Incarceration in the United States

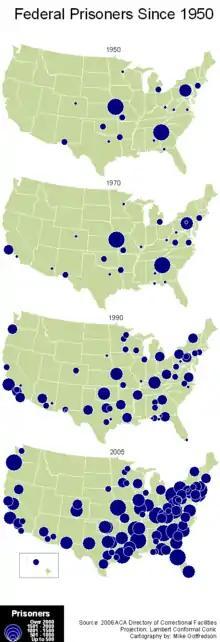
U.S. federal prisoner distribution since 1950

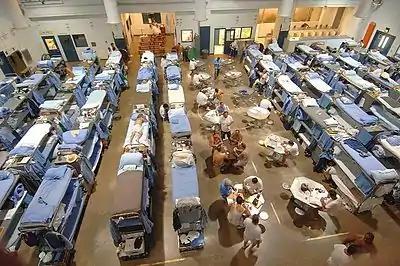
Living facilities in Mule Creek State Prison (2006)

The American prison system is one of significant heterogeneity. In fact, it would be misleading to suggest that the U.S. has one "criminal justice system." Instead, there are thousands of systems across federal, state, local, tribal levels. In 2023, there were a reported "1,566 state prisons, 98 federal prisons, 3,116 local jails, 1,323 juvenile correctional facilities, 181 immigrant detention facilities, and 80 Indian country jails, as well as military prisons, civil commitment centers, state psychiatric hospitals, and prisons in the U.S. territories."